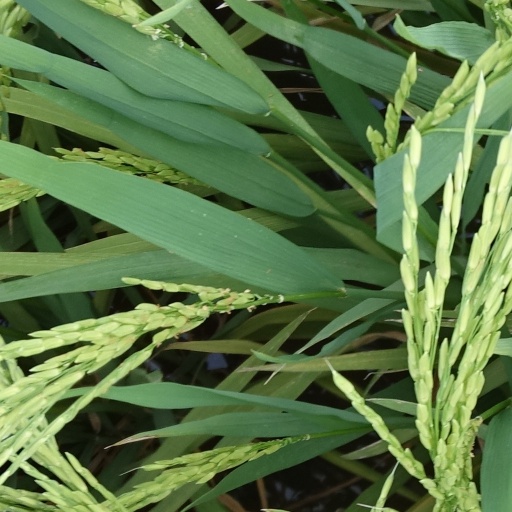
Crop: rice